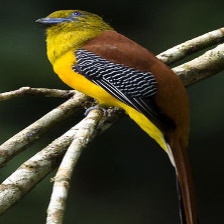
Species: ORANGE BREASTED TROGON
Scientific name: HARPACTES ORESKIOS